Igor Sergei Klinki

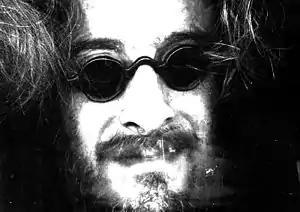

During his childhood, his family moved to Mar del Plata, Argentina, where he studied architecture and took courses in journalism. He was president of the "Foundation of Poets" since 1995 until 2004, and he founded and directed " La Blinda Rosada", a short literary magazine. Klinki's hilarious poetry is heavily influenced by absurdity, and his style frequently express a chaotic vision of reality. Nowadays he is producing multimedia projects, mixing science-fiction tokens with classical works that show his nihilist and anarchical conception of the world. Klinki has published his works under many pseudonyms: Rafael San Martín, Jan van der Chucky, María Fernanda Celtasso, Roberto Escoda, Antoine Jossé, Sergei Daviau, etcetera.